Pat Schneider

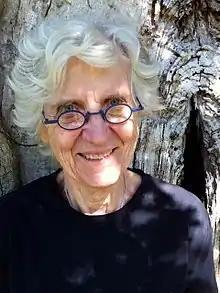
Pat Schneider

Pat Schneider (June 1, 1934 – August 10, 2020) was an American writer, poet, writing teacher and editor.